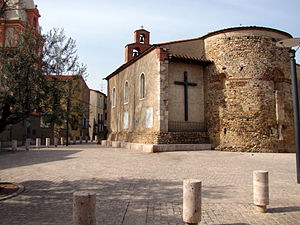
Toulouges / Historie
Sognekirken Sainte-Marie
Toulouges er en by og kommune i departementet Pyrénées-Orientales i Sydfrankrig.